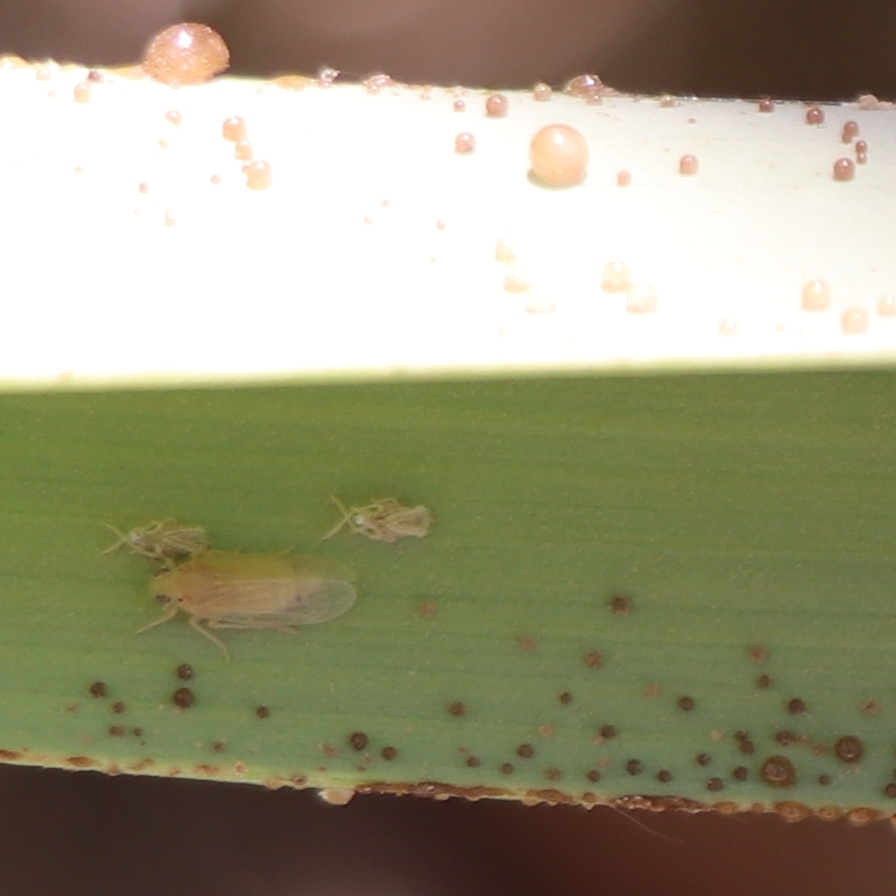
Label: Dubas